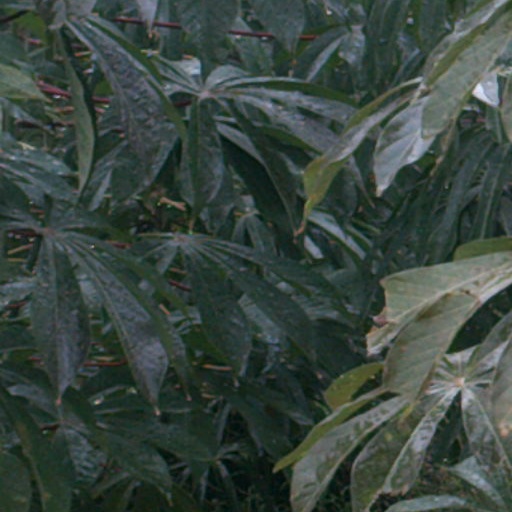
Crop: cassava